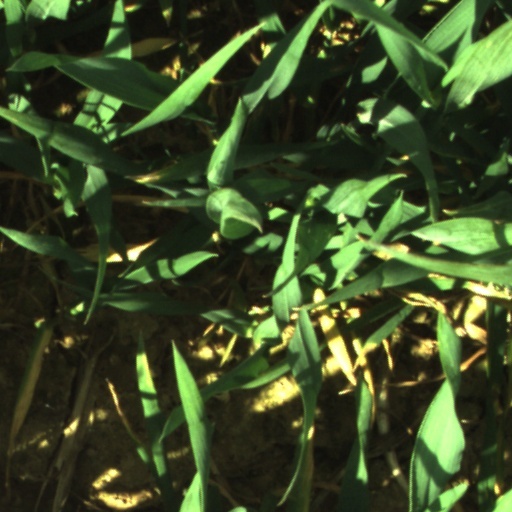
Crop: wheat